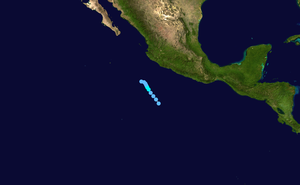
La tempête tropicale Rosa est la 19ᵉ dépression tropicale et la 17ᵉ tempête tropicale de la saison cyclonique 2006 pour le bassin nord-est de l'océan Pacifique. Le nom Rosa avait déjà été utilisé en 1978, 1982, 1994 et 2000.